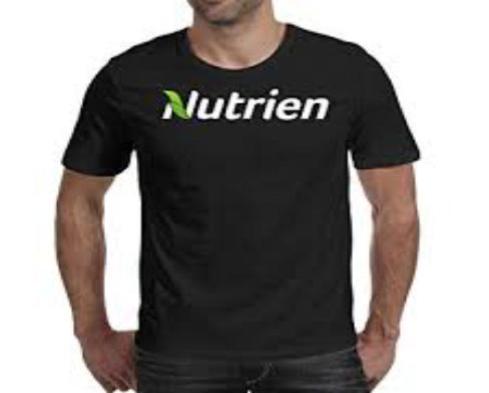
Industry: Food